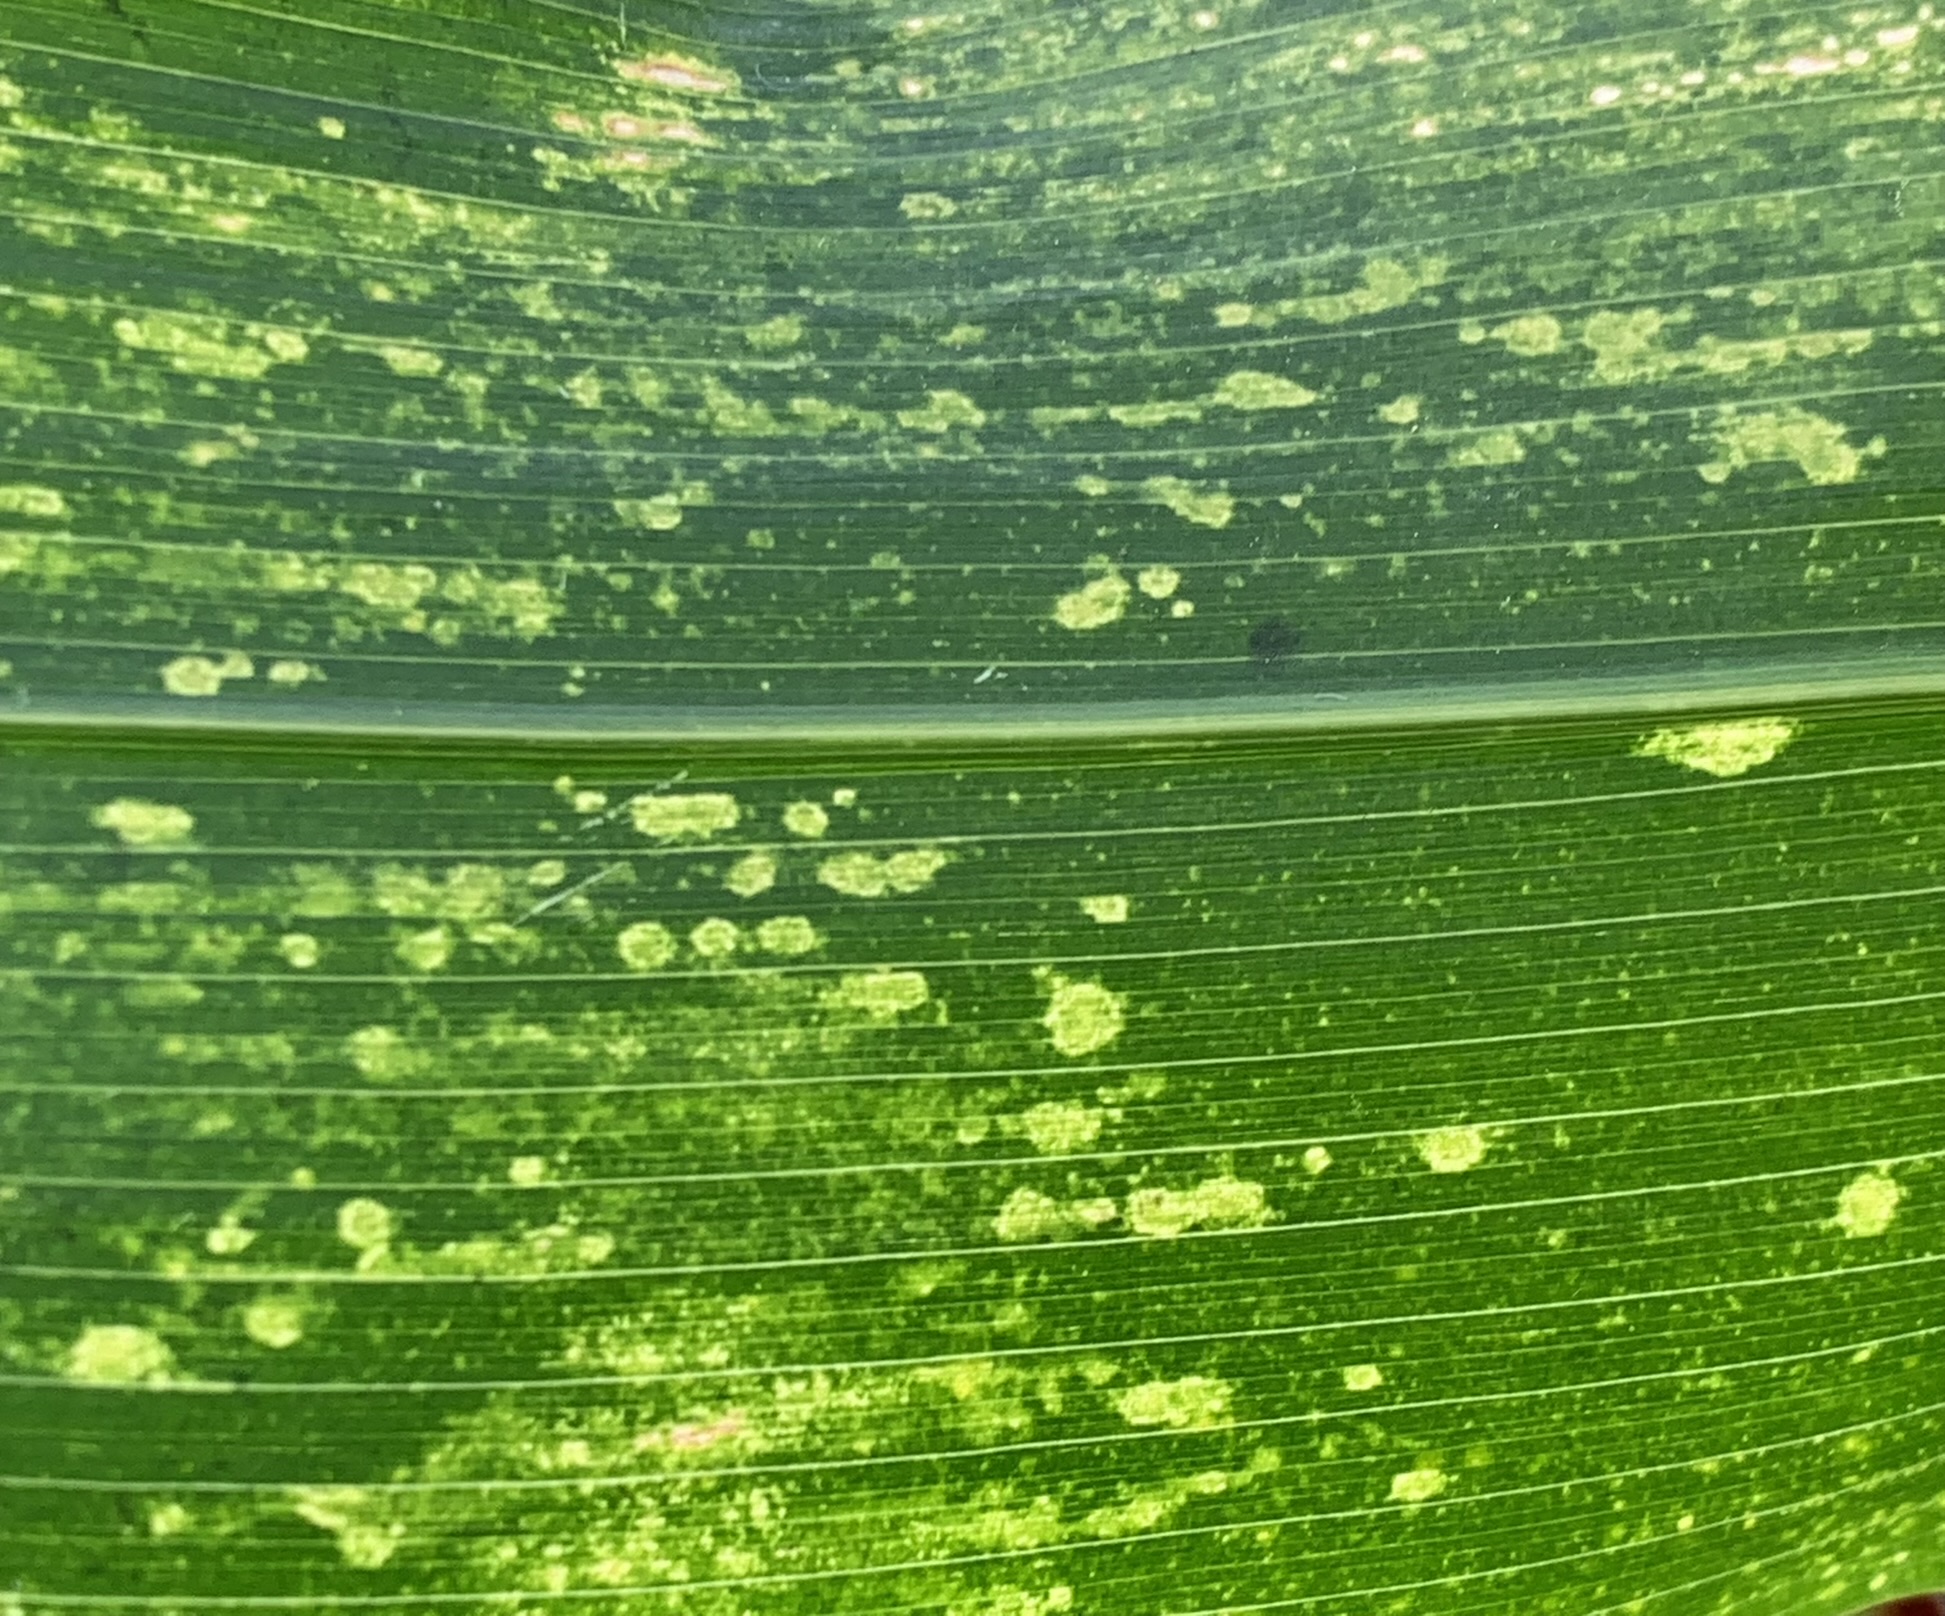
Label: MLN